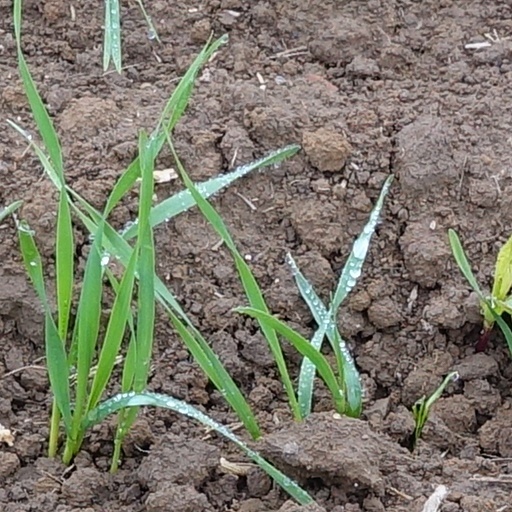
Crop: wheat